Free Breakfast for Children

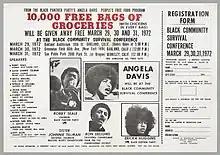

The Black Panther Party began as a predominantly male organization but came to include large numbers of women who joined the party who in many instances held crucial and defining roles within the structure and power of the Black Panther Party Organisation, with some stating "the Panther women basically ran the headquarters".